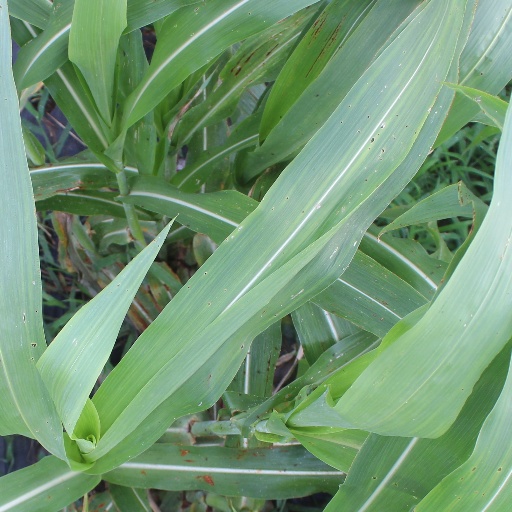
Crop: sorghum